Mastophora hutchinsoni

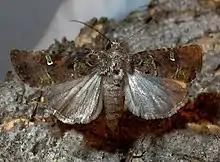
"Lacinipolia renigera"

As a result of a highly specialized hunting technique that mimics the disparate chemical compositions of its prey, the hunting range for the "M. hutchinsoni" is limited to a couple families of male moths. The females typically hunt either Noctuidae moths consisting of the bristly cut-worm, bronzed cutworm, and smoky tetanolita or the bluegrass worm of the Pyralidae family during prime activity hours in the evening, which results in nocturnal hunting patterns. In particular, the "Lacinipolia renigera" (bristly cut-worm) constitutes two-thirds of total prey biomass and, together with the "Tetanolita mynesalis" (smoky tetanolita), makes up to ninety percent of the overall diet of "M. hutchinsoni". Adult females will often capture more than one moth per night.